History of Wikipedia

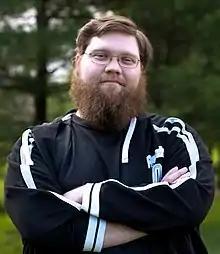
Justin Knapp

In April 2012, Justin Knapp became the first single contributor to make over one million edits to Wikipedia. Jimmy Wales congratulated Knapp for his work and presented him with the site's "Special Barnstar" medal and the "Golden Wiki" award for his achievement. Wales also declared that 20 April would be "Justin Knapp Day".